Front Row (TV program)

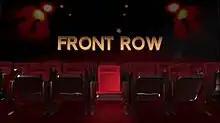
Title card

Front Row is a Philippine television documentary show broadcast by GMA News TV and GMA Network. It premiered on GMA News TV on March 5, 2011. The show moved to GMA Network on February 10, 2014, on the network's Monday evening line up. The show concluded on GMA Network on March 9, 2020. The show returned to GMA News TV on July 27, 2020, on the network's Power Block line up. The show returned to GMA Network on January 4, 2021. The show concluded on March 8, 2021.